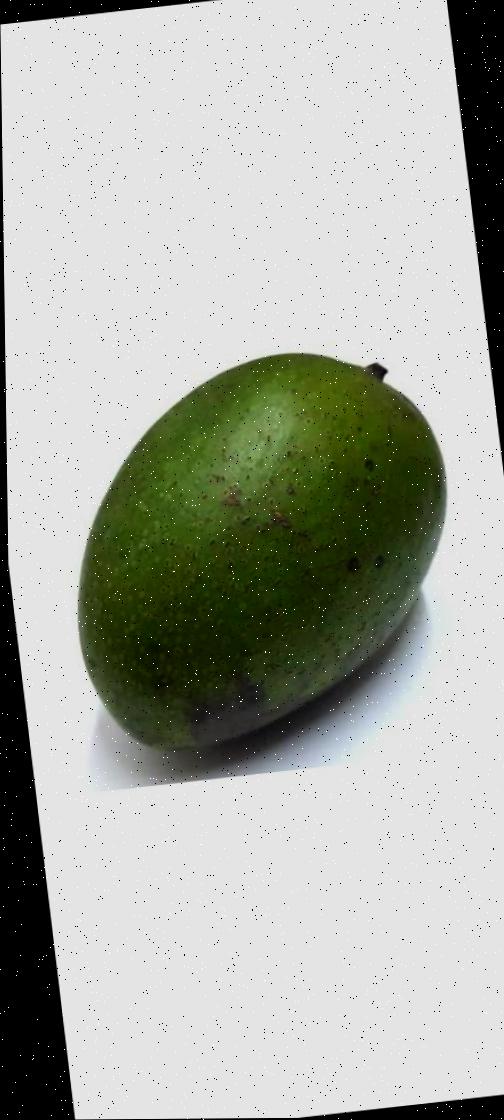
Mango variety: Ashshina Zhinuk